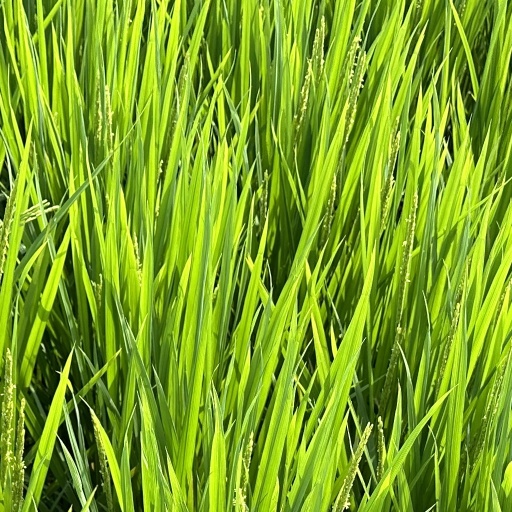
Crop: rice